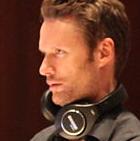
Age: 32